Guardian Angel (2014 film)

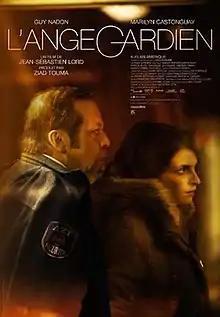
Film poster

The film stars Guy Nadon as Normand, a man who works as a night security guard in an office building. One night he catches Nathalie (Marilyn Castonguay) and Guylain (Patrick Hivon) attempting a robbery; he chases them off, but is surprised when Nathalie returns a few weeks later to request his help because her relationship with Guylain is abusive. Meanwhile, he is attempting to salvage his troubled relationship with his wife Monique (Véronique Le Flaguais). The film was shot in Montreal, primarily in the Mile End.